Prentis Cobb Hale

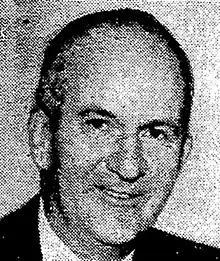

The son of Prentis Cobb Hale I, who with two brothers, founded Hale Brothers & Co. Inc., in Sacramento, California in 1881. Prentis Hale Jr. earned a bachelor's degree in 1933 and an LL.B. in 1936, both at Stanford University. He was admitted to the California Bar in 1936.